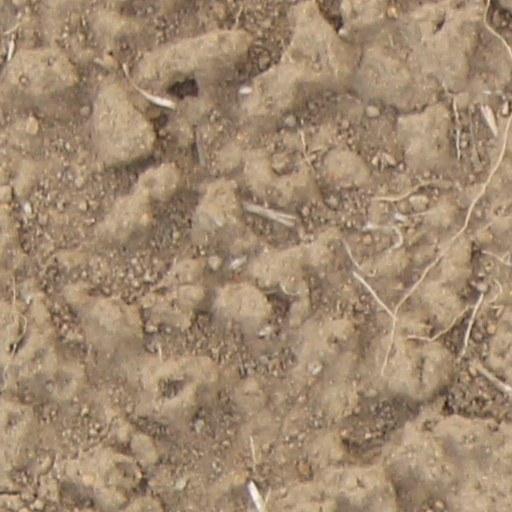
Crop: wheat